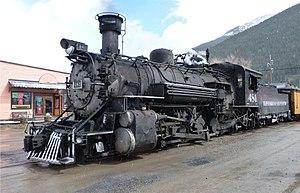
Locomotive à vapeur 481 en gare de Silverton, Colorado, Etats-Unis.